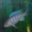
Label: aquarium_fish